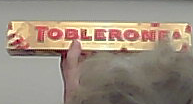
Product: toblerone_white